The Falling (1986 film)

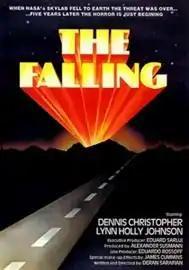
Theatrical poster

The Falling (also known as Alien Predators and Mutant 2) is a 1986 American-Spanish science fiction horror film starring Dennis Christopher, Martin Hewitt, and Lynn-Holly Johnson.